IAI I-View

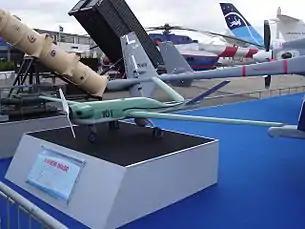
I-View 50

This article contains material that originally came from the web article by Greg Goebel, which exists in the Public Domain.